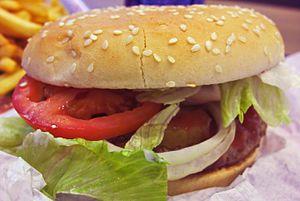
Le Whopper est un hamburger vendu par la chaîne de restauration rapide Burger King.
Burger King, parfois abrégé en son acronyme BK, est une grande chaîne de restauration rapide américaine qui compte plus de 13 000 lieux de vente dans 88 pays, dont les deux tiers aux États-Unis, et beaucoup au Canada.